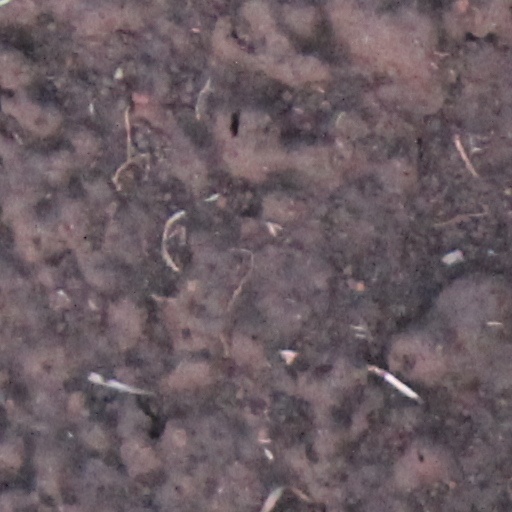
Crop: wheat